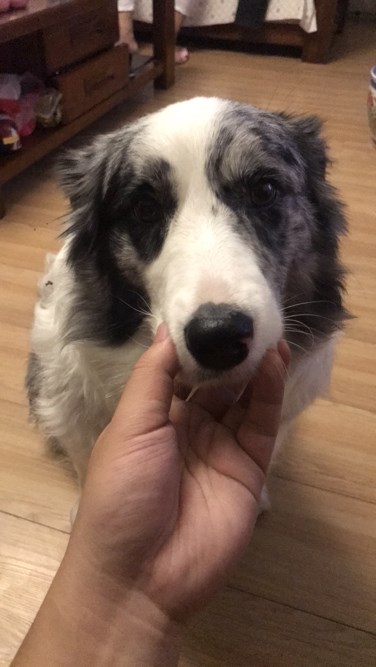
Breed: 2594-n000109-Border_collie